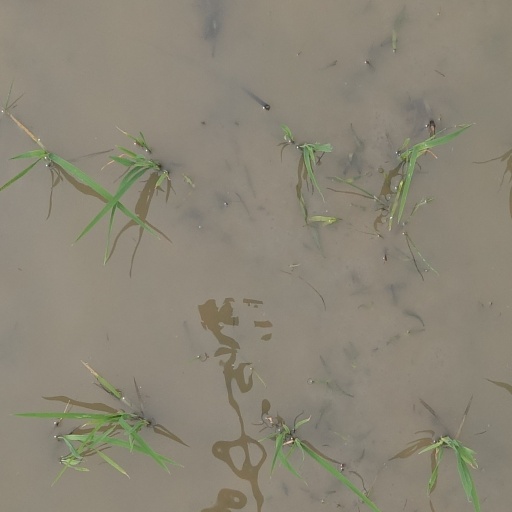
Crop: rice